Pacific Gas and Electric Company

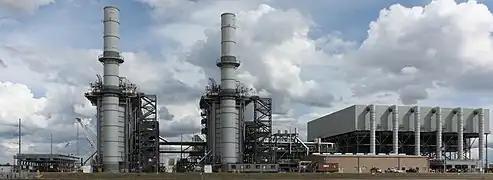
Gateway Generating Station, a combined-cycle gas-fired power station in Antioch, California that began operating in 2009

Within a few years of its incorporation, PG&E made significant inroads into Northern California's hydroelectric industry through purchase of existing water storage and conveyance facilities. These included many reservoirs, dams, ditches and flumes built by mining interests in the Sierras that were no longer commercially viable. By 1914, PG&E was the largest integrated utility system on the Pacific Coast. The company handled 26 percent of the electric and gas business in California. Its operations spanned 37,000 square miles across 30 counties.